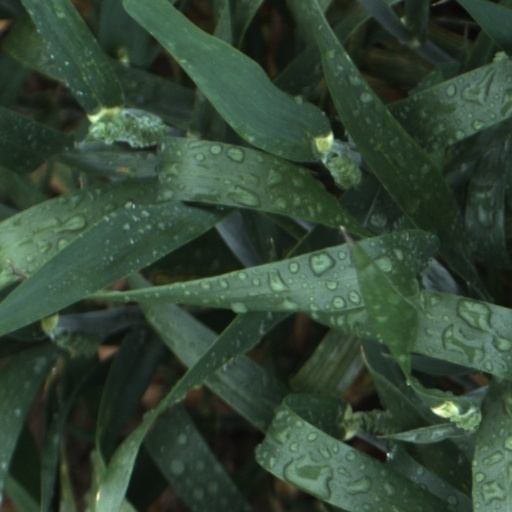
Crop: wheat